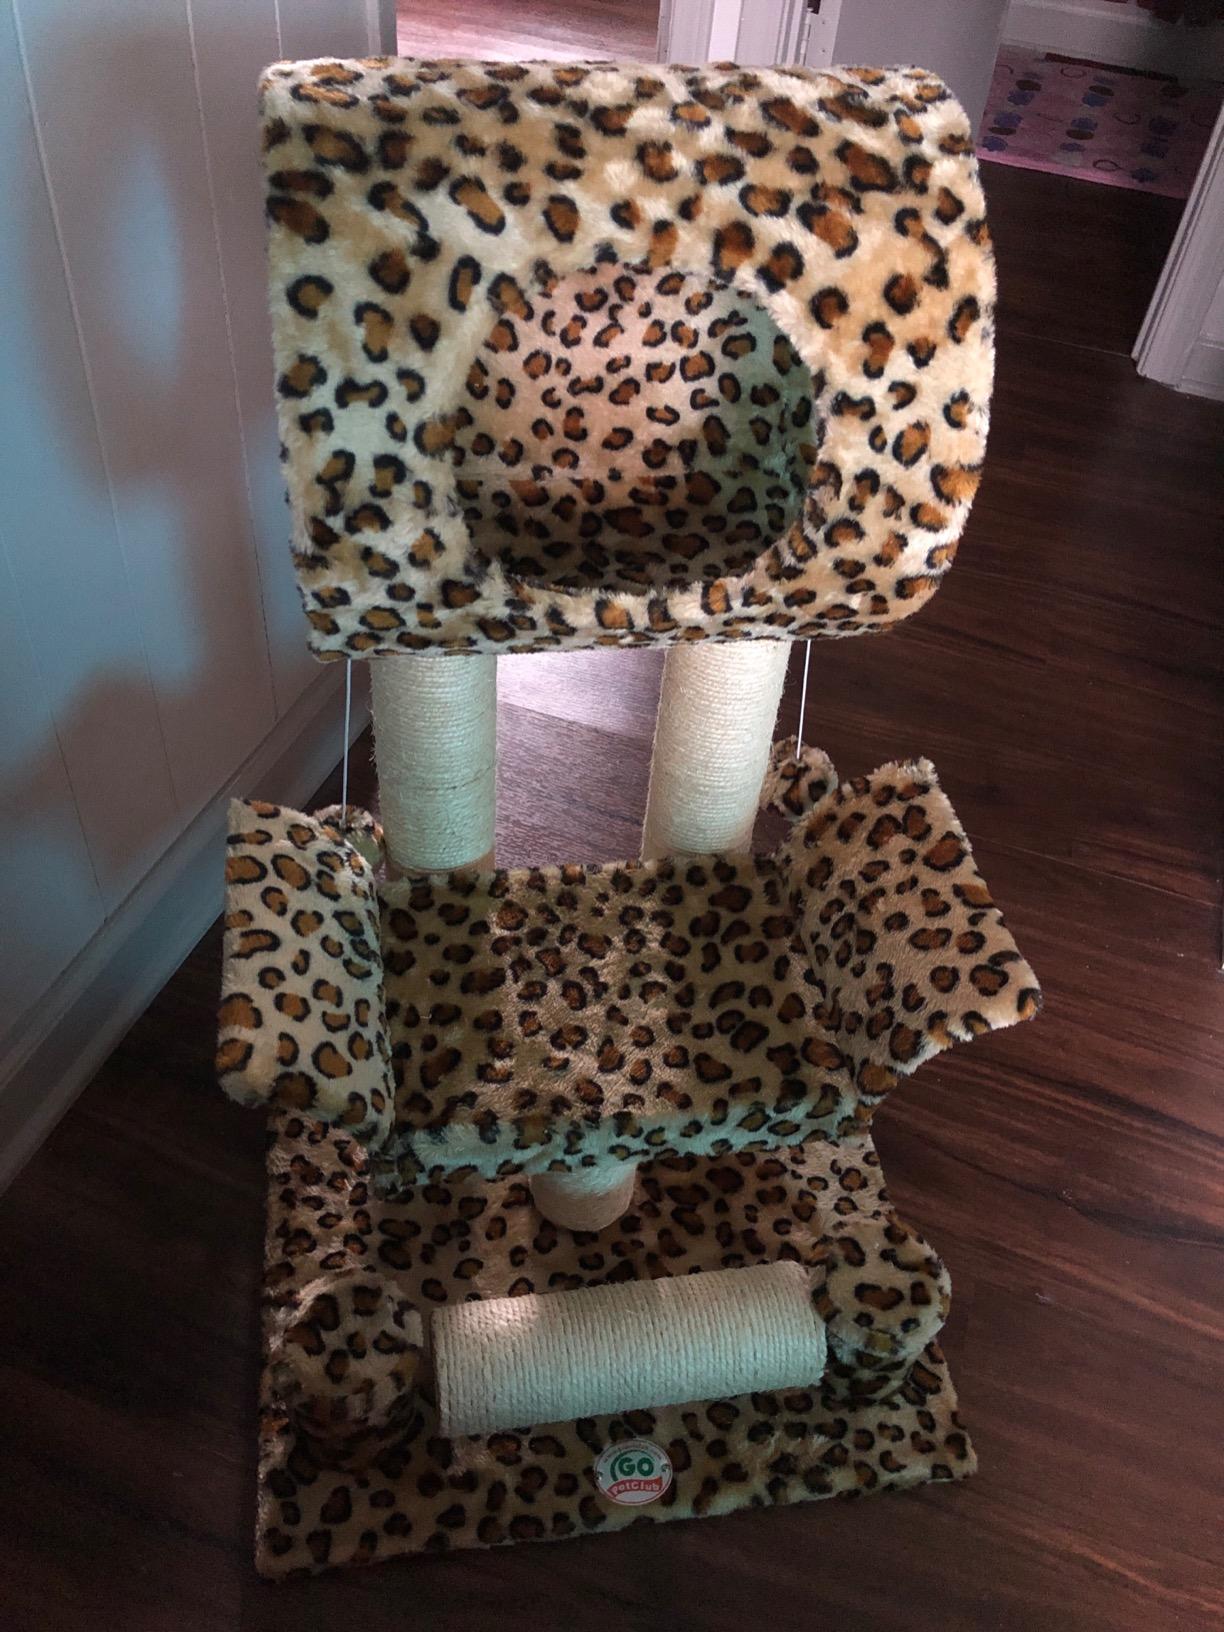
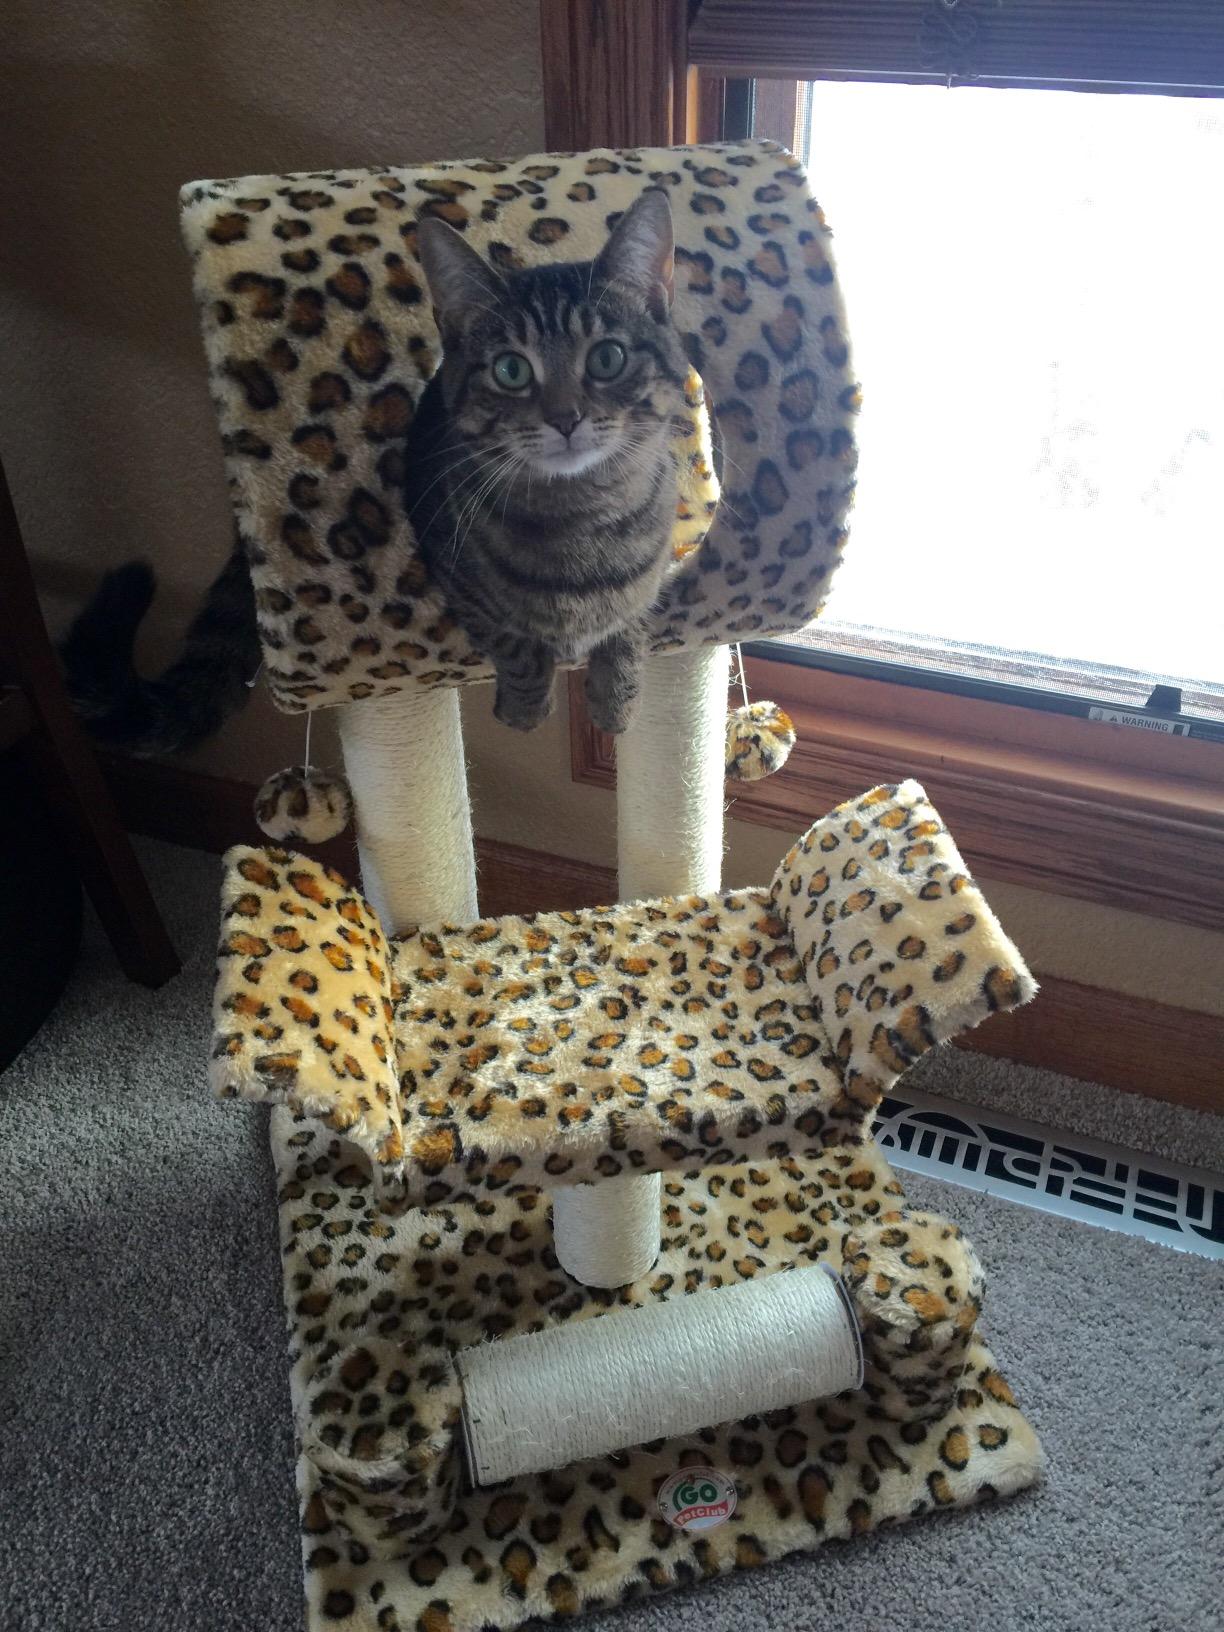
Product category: items_cat tree
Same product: yes